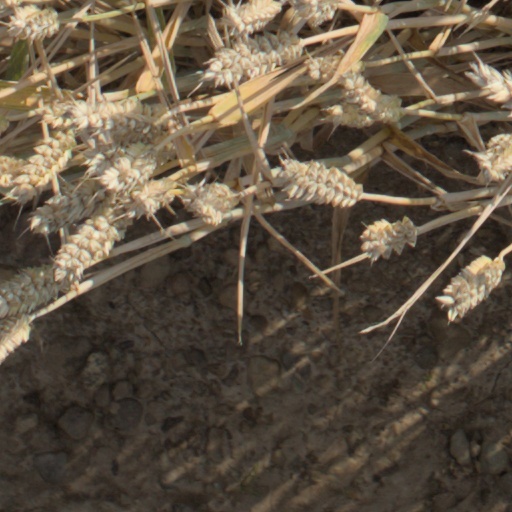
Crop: wheat